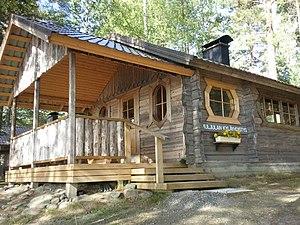
La sous-région de Carélie centrale est une sous-région de Carélie du Nord en Finlande.